Tazouaqt

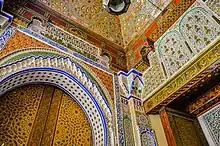
Painted wood at the entrance to the mausoleum of Moulay Idriss II in Fez, Morocco

Tazouaqt (in ), also called Zouaq, refers to the art of traditional painting on wood in Morocco. In cities known for Tazouaqt such as Fez, Marrakech and Chefchaouen, wooden works are not considered completed until they are painted. The Tazouaqt remains one of the most assertive characteristics of architectural craftsmanship in Morocco.